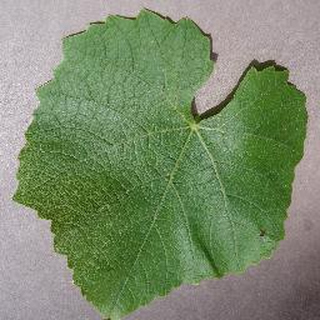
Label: healthy_grape